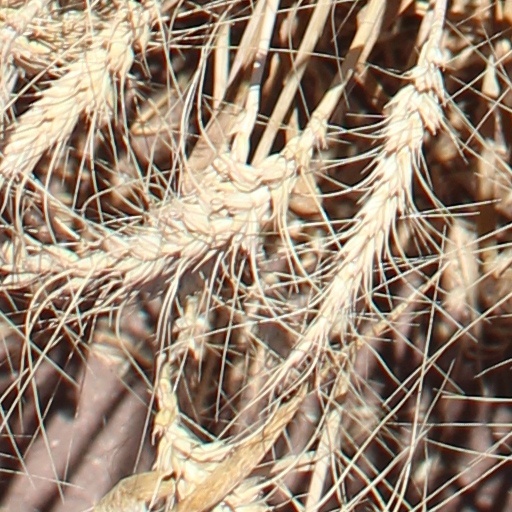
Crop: wheat